James Desborough (game designer)

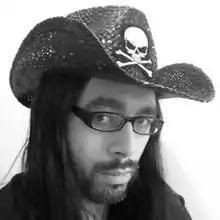

James "Grim" Desborough is a British game designer, author, and blogger who has worked primarily on role-playing games, as well as card games, board games, and social computer games.